Province of Pisa

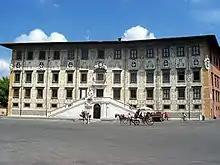
Carovana Palace, Pisa

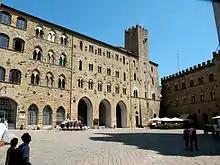
Piazza del Priori, Volterra

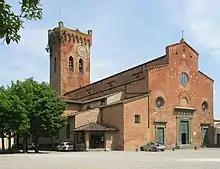
San Miniato Cathedral

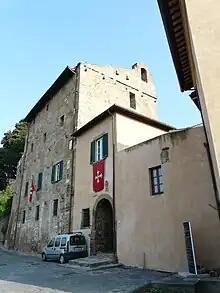
Vicopisano

The province is subdivided into 37 "comuni" (: "comune"). This is the complete list of "comuni" in the province of Pisa: